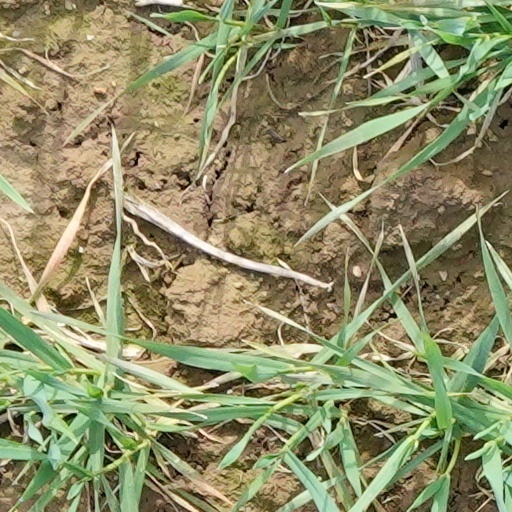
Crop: wheat